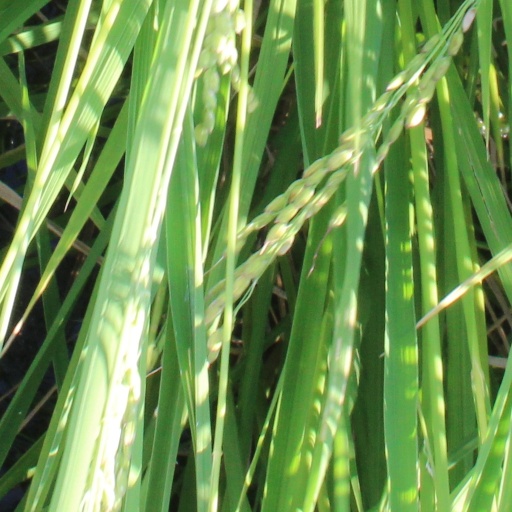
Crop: rice